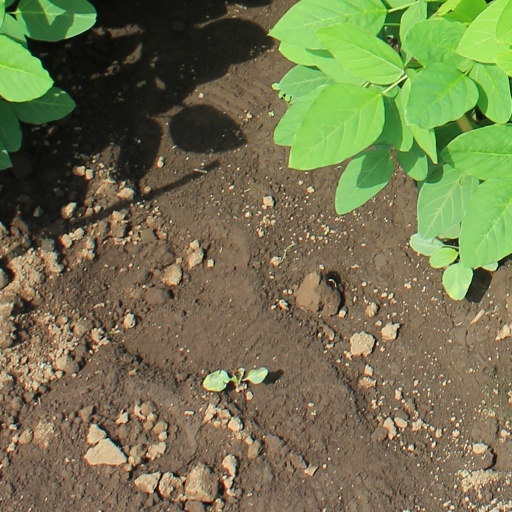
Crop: soybean